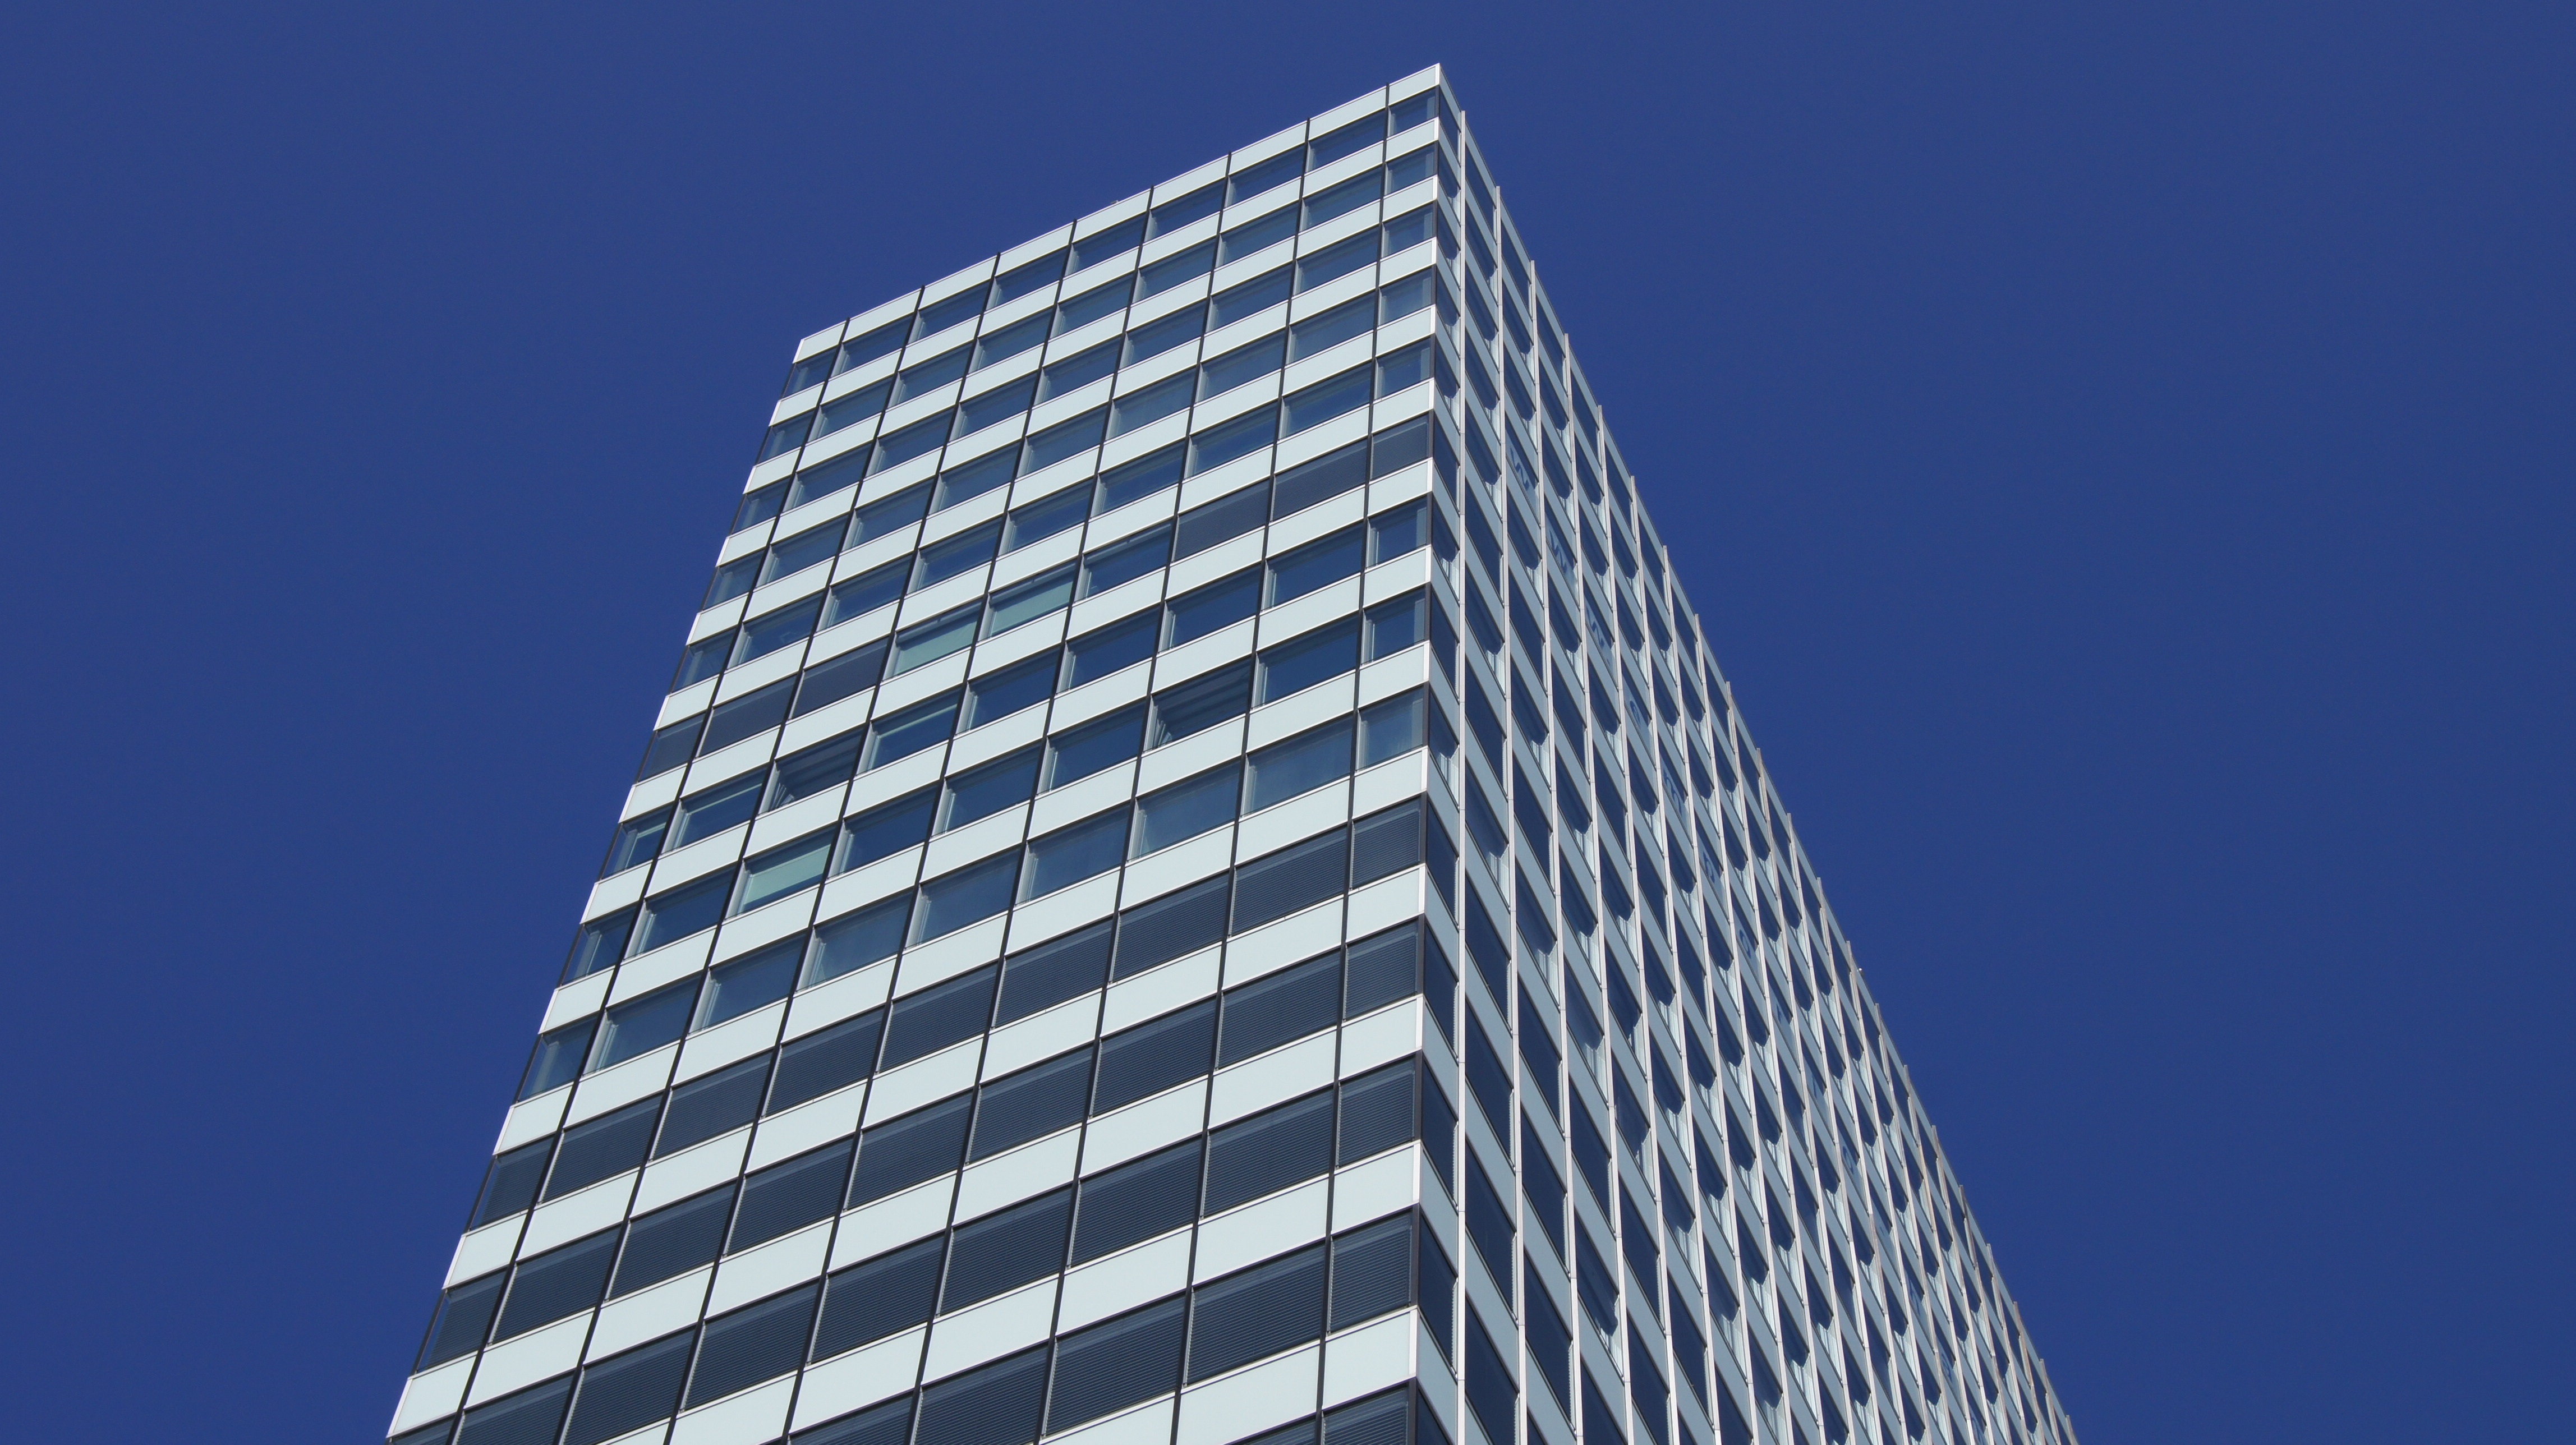
architecture, building, skyscraper, downtown, tower, landmark, facade, office building, tower block, hamburg, metropolis, condominium, metropolitan area